Christians Plejehus

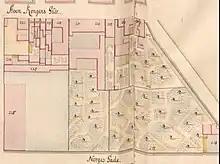
No. 216/217 seen on a detail from Christian Gedde's map of St. Ann's Rast Quarter, 1757.

The site is located in the area known as New Copenhagen, or St. Ann's Quarter, which was created when Copenhagen's East Rampart was given a more northernly course in the 1649s. A large property on the site was listed in Copenhagen's first cadastre of 1689 as No. 115 in St. Ann's East Quarter, owned by one "hofråd" Hass. It was later divided into smaller properties. The property on the site was listed in the new cadastre of 1756 as No. 216/217, owned by "kommerceråd" Gilles Vilhelm Dahm.